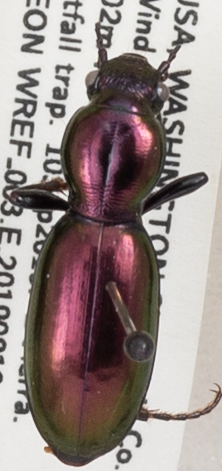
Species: Zacotus matthewsii
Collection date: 2019-09-10
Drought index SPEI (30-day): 0.412
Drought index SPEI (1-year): -1.45
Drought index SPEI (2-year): -1.623